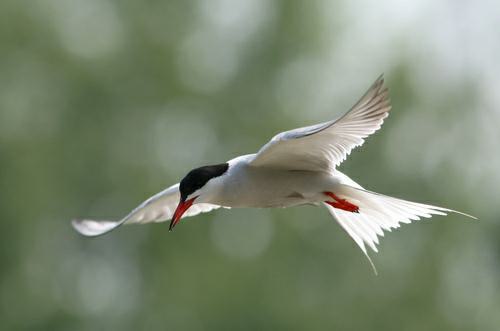
A photo of a common tern